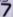
Number: 7